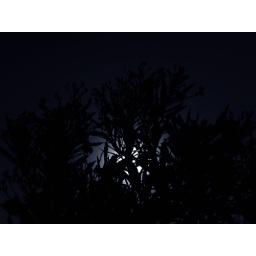
like golden rays of sun in the cloud